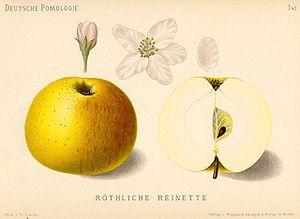
Pomme de reinette et pomme d'api est une célèbre comptine française. Elle a pris son nom d'un ancien cultivar, la pomme d'api citée dans la chanson.
La reine des reinettes est une variété de pomme remontant au moins au XVIIIᵉ siècle.
Reinette est le nom de plusieurs dizaines de variétés de pommes.